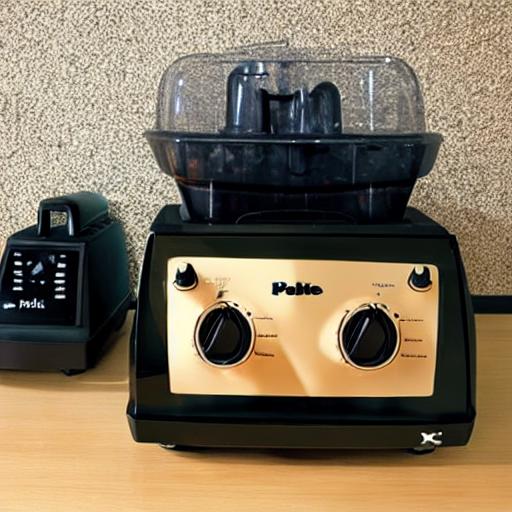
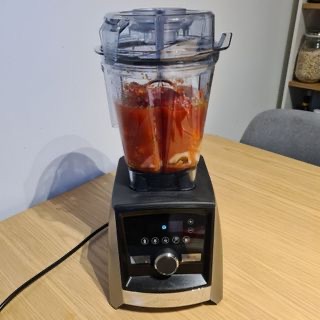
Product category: items_blender
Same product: no